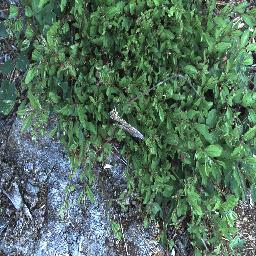
Label: chinee_apple